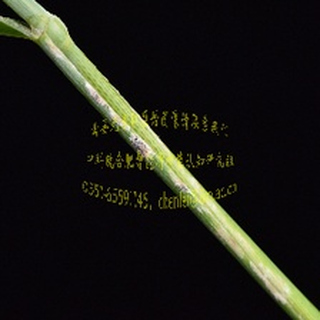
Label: wheat_mildew